Nationalist government

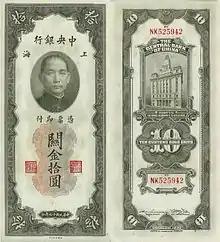
A currency bill from 1930, early ROC

The NRA included a largely independent aviation component which was known as the Air Force, and western historians usually described the air arm as the Chinese Nationalist Air Force, additionally it had an independent Air Defense force which was not under the commanding structure of any of those "Land Force" units.